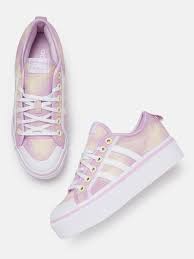
Label: Sneaker